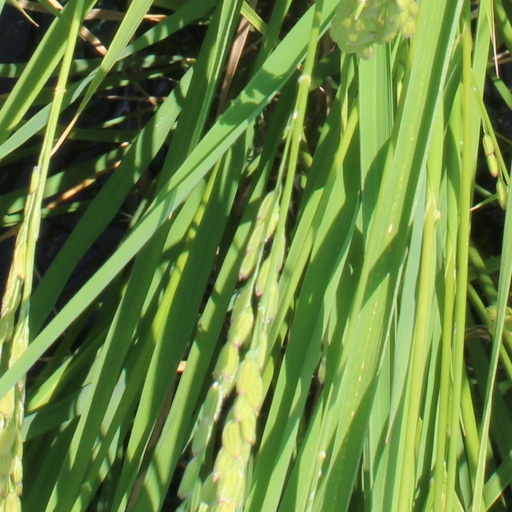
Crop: rice